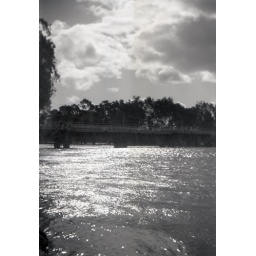
1938 260 Hay bridge in flood water